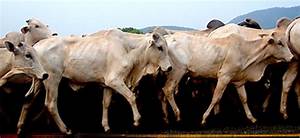
Label: mucca